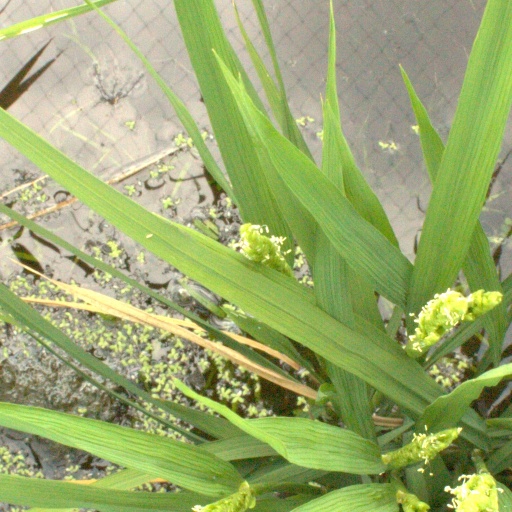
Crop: rice